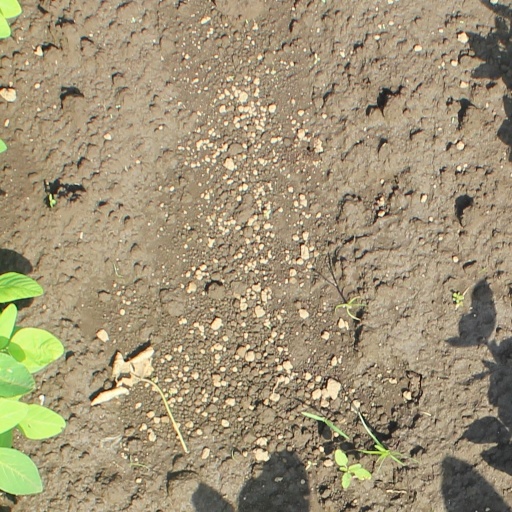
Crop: soybean